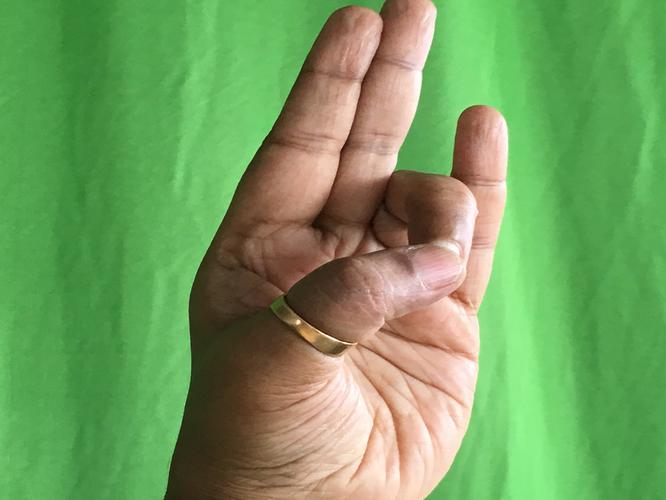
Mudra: Mayura
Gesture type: single_hand